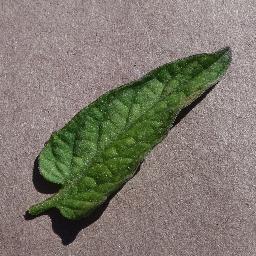
Label: Tomato___Leaf_Mold